Yahiko, Niigata

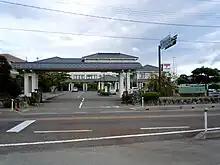
Yahiko village hall

Yahiko is located in a coastal region of central Niigata Prefecture, but is not on the coast. Yahiko lies on the south side of Mount Yahiko. This mountain and nearby Mount Kakuda, stand alone on the Sea of Japan coast not far from Niigata City. Yahiko has one of the oldest family owned hotels in Niigata prefecture called Yamamotokan.